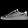
Label: Sneaker